Queensland

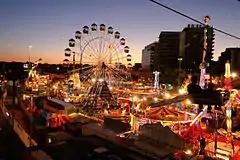
The Ekka (the Royal Queensland Exhibition) is held each August at the Brisbane Showgrounds.

In December 2021, Queensland had an estimated population of 5,265,043. Approximately half of the state's population lives in Brisbane, and over 70% live in South East Queensland. Nonetheless, Queensland is the second most decentralised state in Australia after Tasmania. Since the 1980s, Queensland has consistently been the fastest-growing state in Australia, as it receives high levels of both international immigration and migration from interstate. There have however been short periods where Victoria and Western Australia have grown faster.